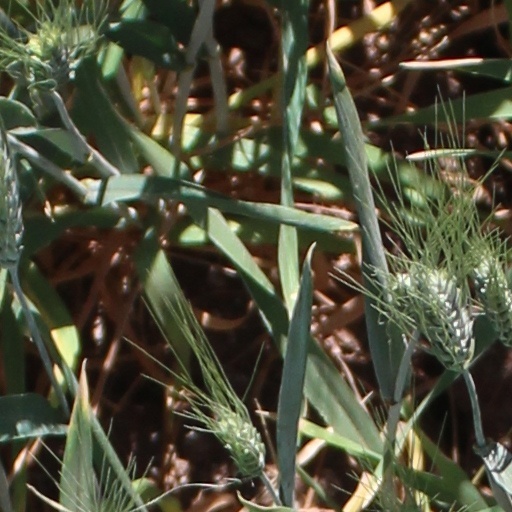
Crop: wheat